Conflict between Kirchnerism and the media

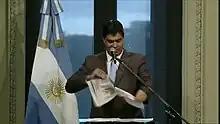
Cabinet Chief Jorge Capitanich destroying a copy of "Clarín" after accusing the newspaper of publishing false information.

The disputes over "Fibertel" and "Papel Prensa" took place nearly at the same time, and generated strong reaction from the international media. "El País" from Uruguay highlighted the confrontation between government and the "Grupo Clarín" media concern.